WKMS-FM

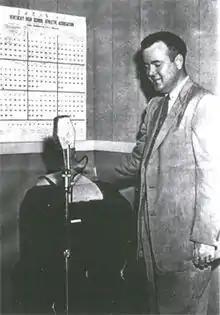
Ray Mofield, general manager of "The Radio Center, The Voice of Murray State", helped develop funding for a radio station in the university budget.

Up until 1969, WKMS was originally branded "The Radio Center, The Voice of Murray State." Executive assistant Ray Mofield pushed for a radio station to be included in the 1965–66 MSC budgets. Mofield convinced then-MSC President Ralph Woods of the benefits from a radio station on campus, and as a result, $15,000 was set aside for its development. In 1968 Woods applied for a non-commercial educational radio license from the Federal Communications Commission (FCC) and requested for the frequency to be located at 91.7. In 1969, the FCC granted a construction permit for WKMS to operate at 91.3 FM, as 91.7 was already taken by a nearby station.